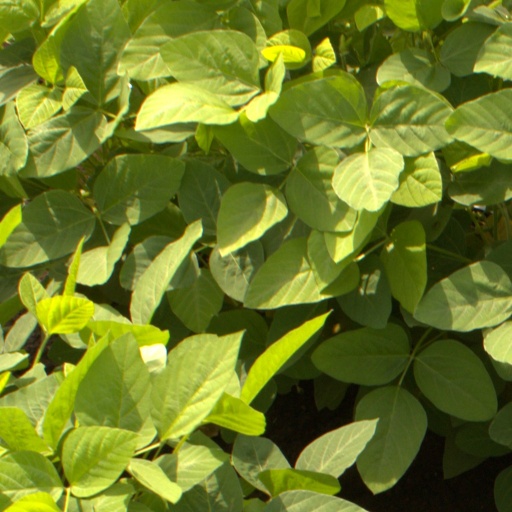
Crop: soybean